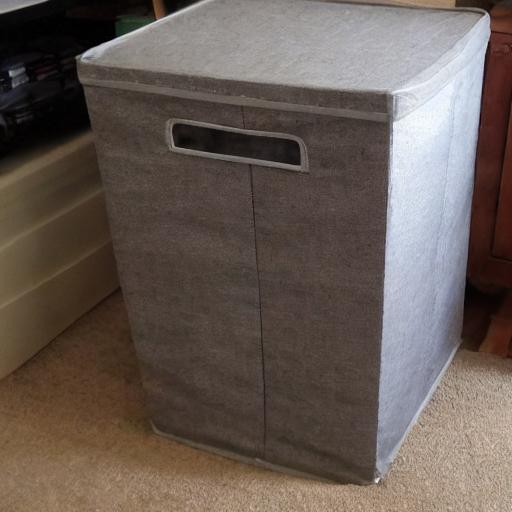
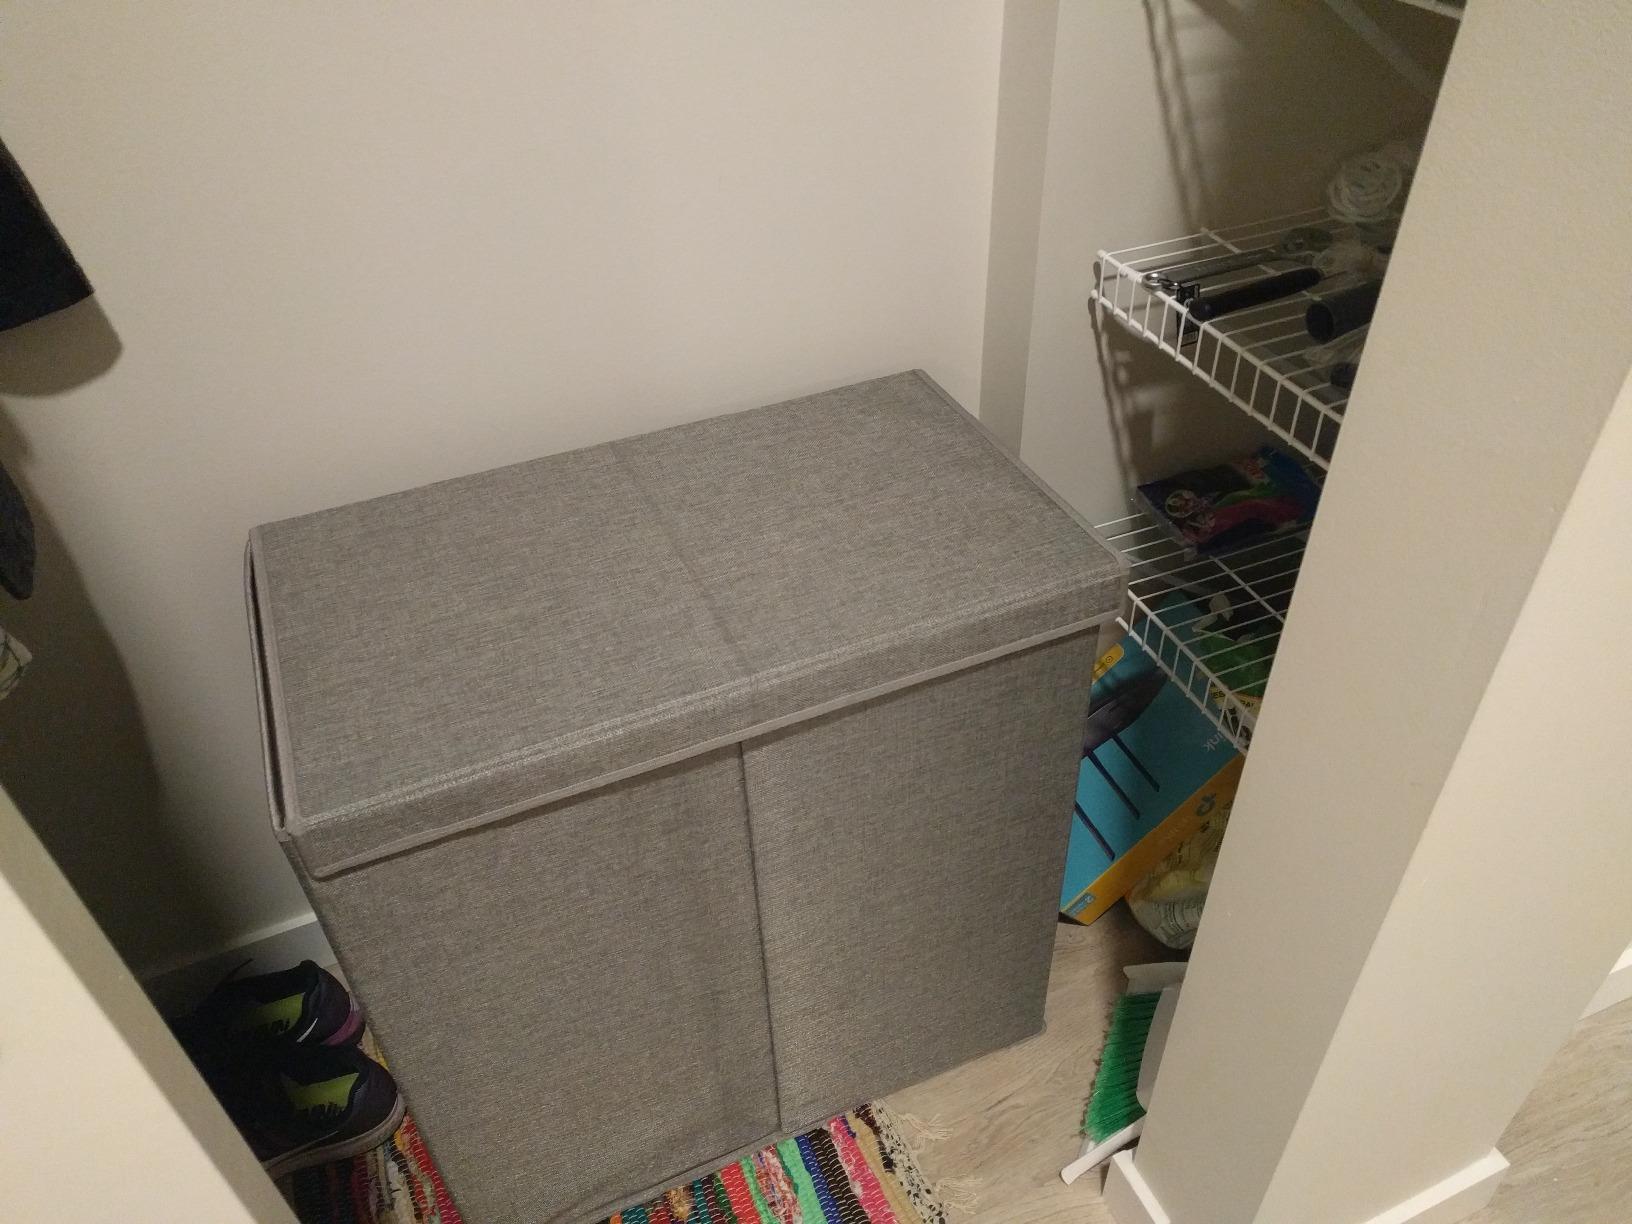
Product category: items_hamper
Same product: no